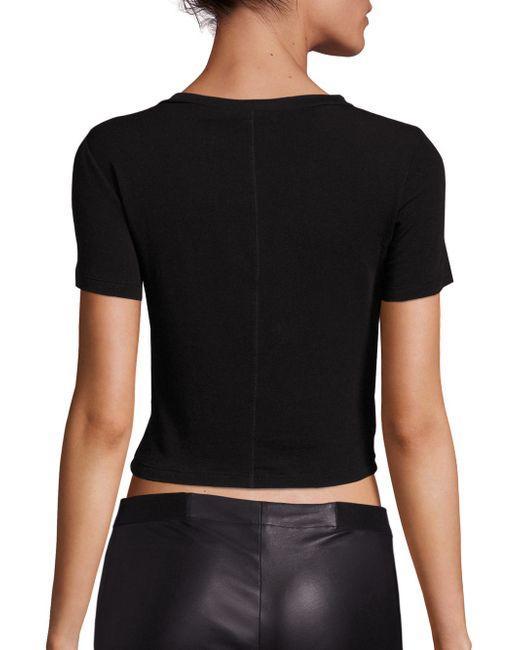
Schlichtes schwarzes Damen-Rundhals-Top